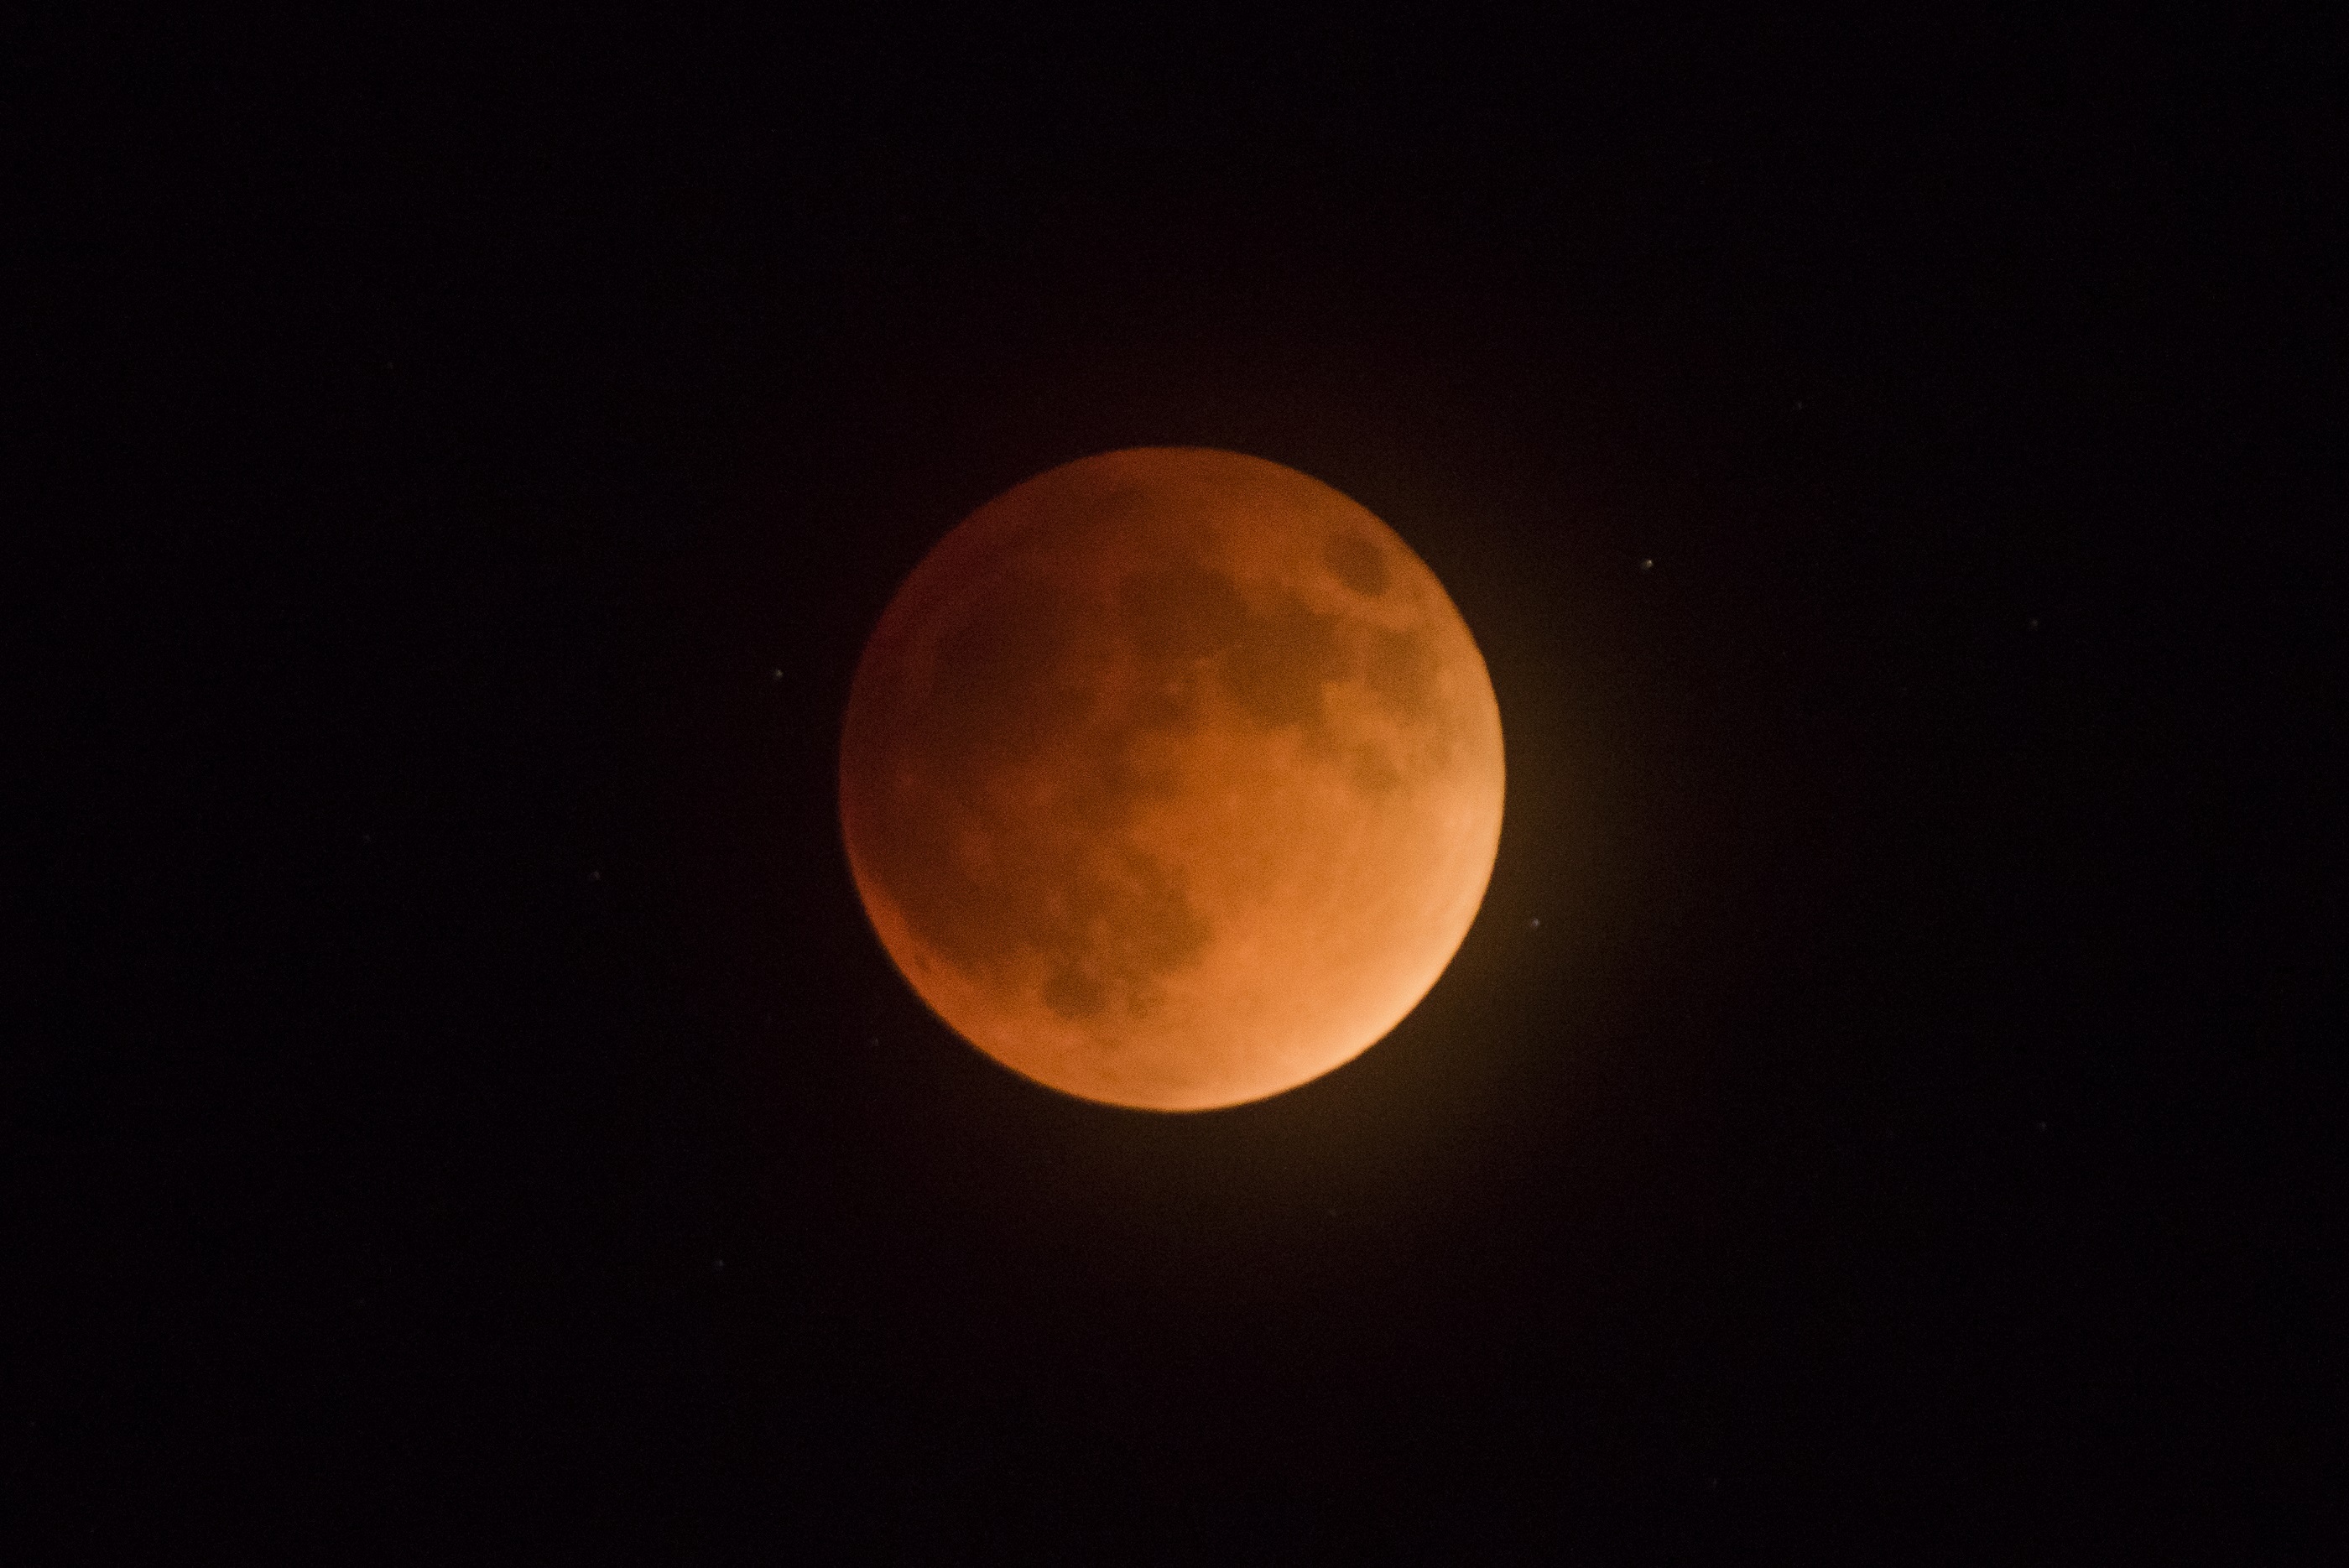
sky, night, atmosphere, dark, space, glow, black, moon, full moon, moonlight, circle, full, astronomy, stars, event, icon, astronomical object, lunar eclipse, celestial event